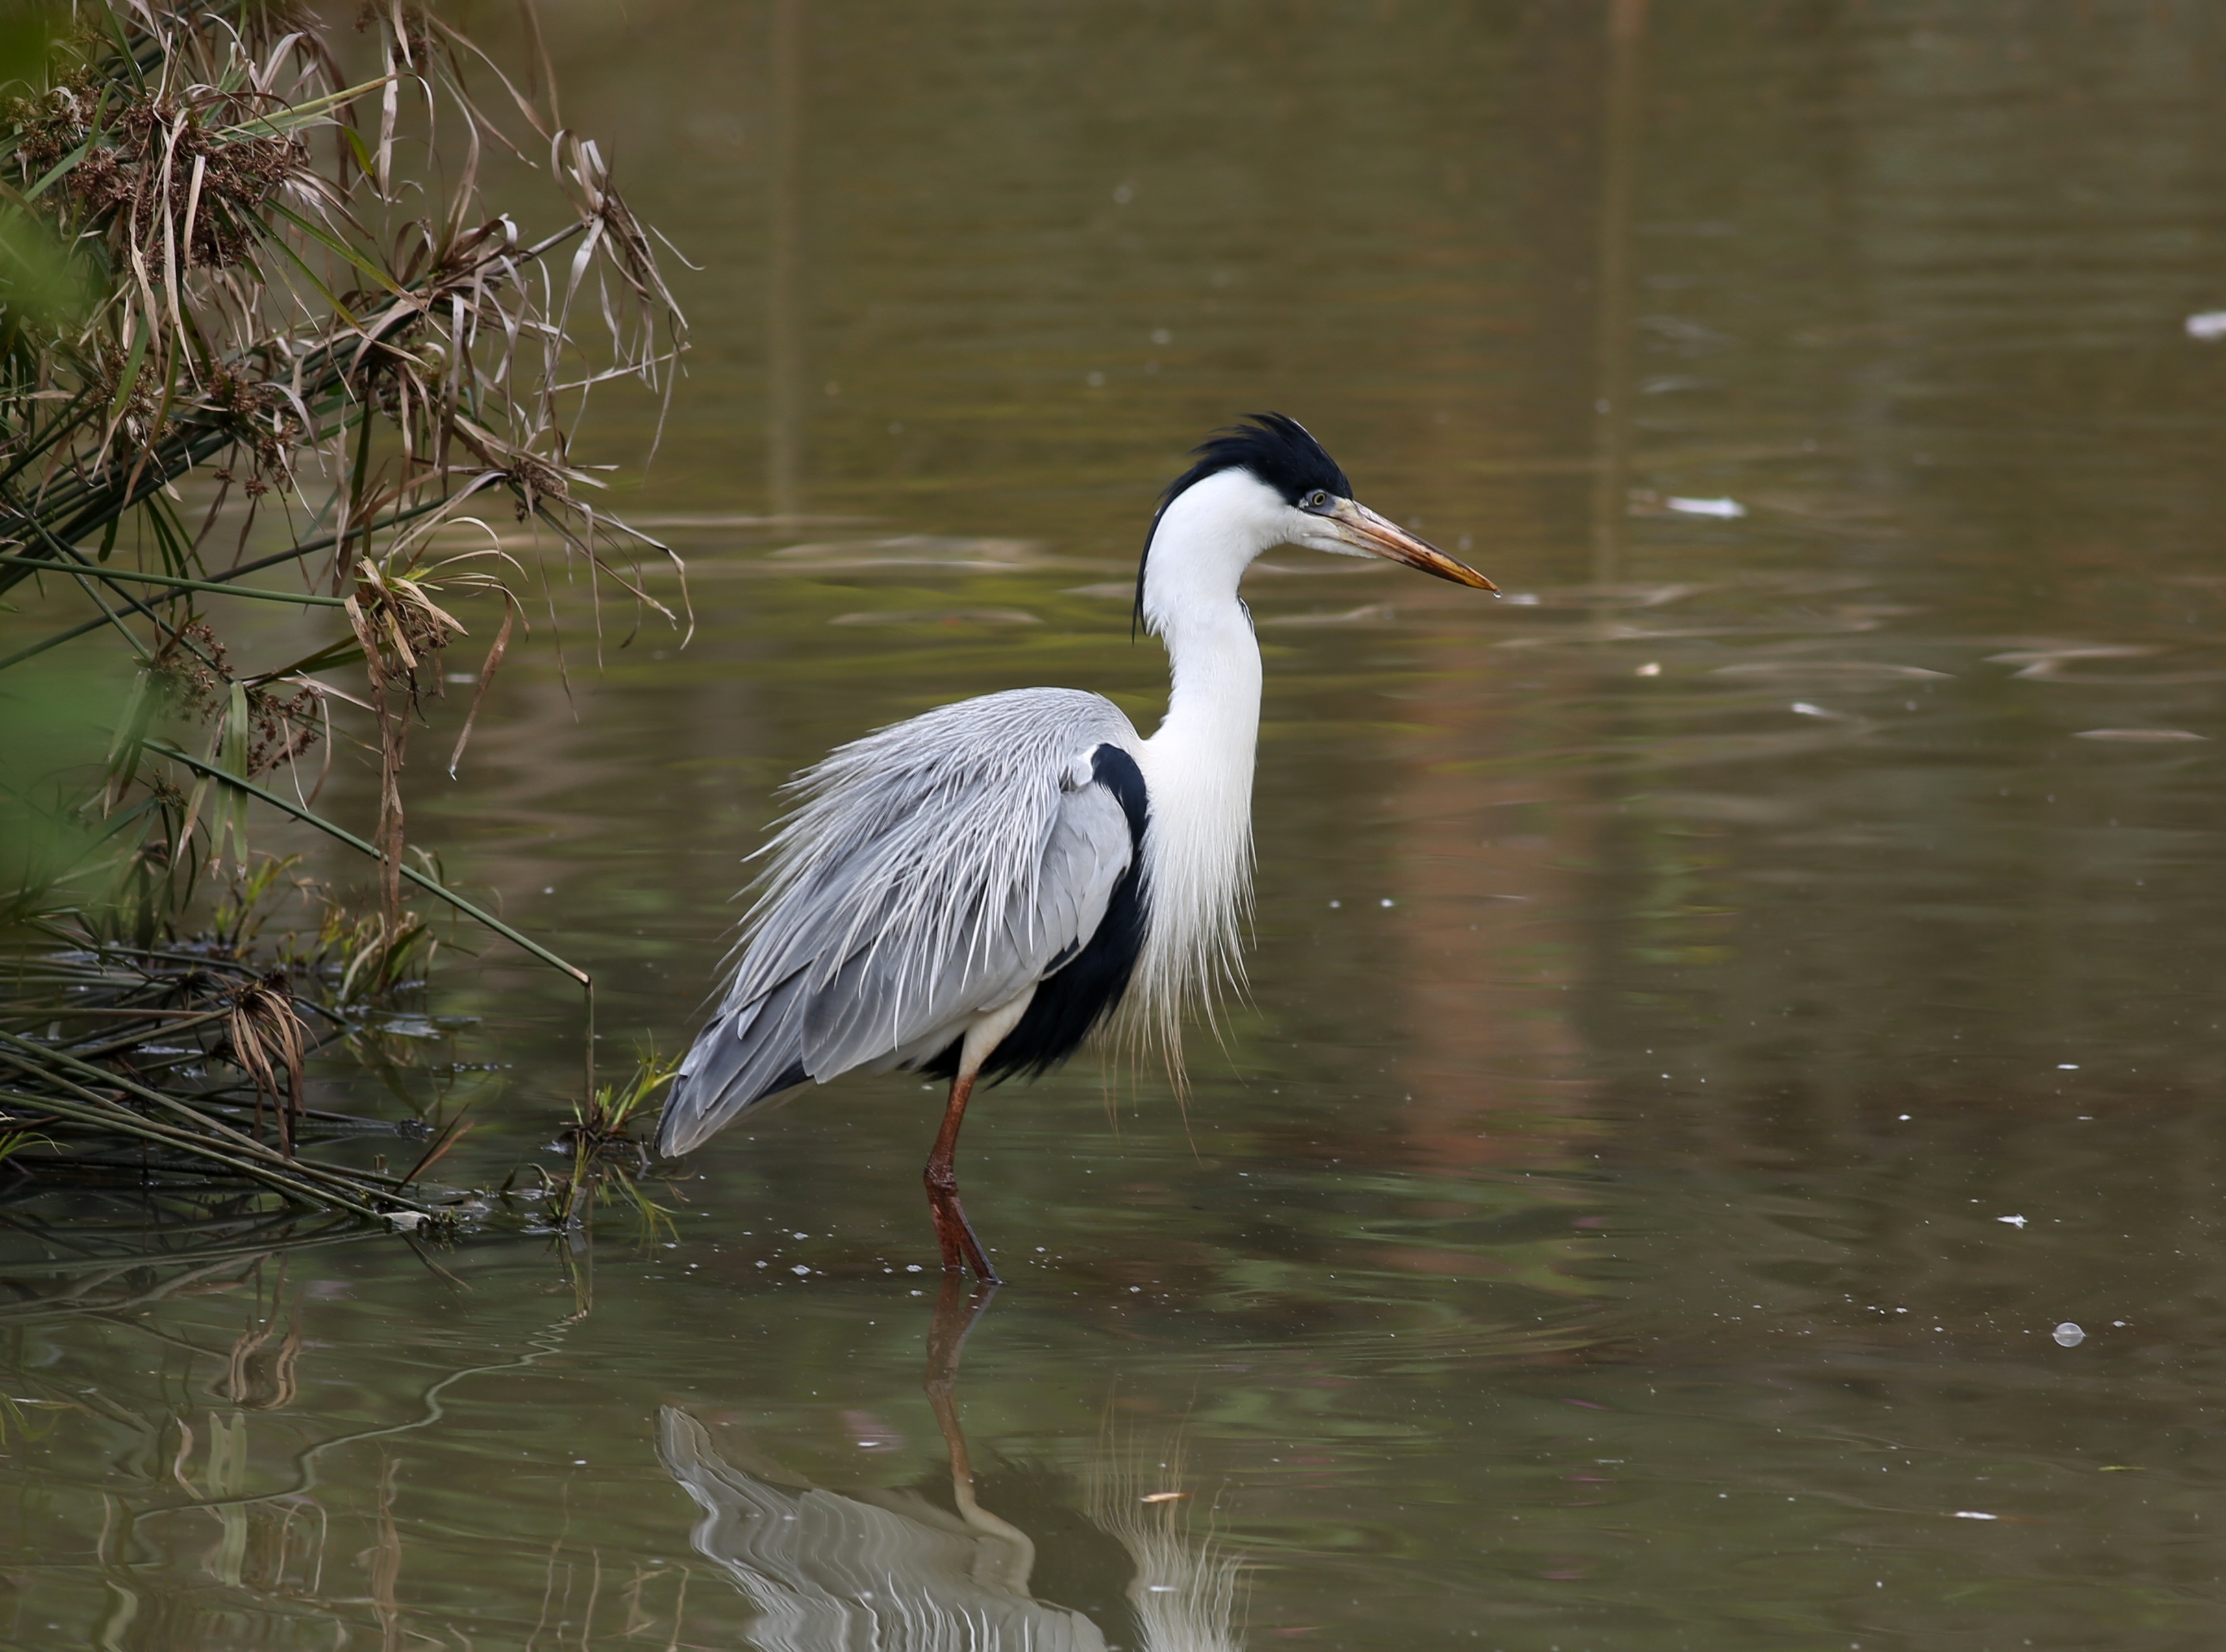
bird, wing, wildlife, wild, reflection, beak, brown, fauna, great, wetland, vertebrate, egret, heron, brasileira, pelecaniformes, shorebird, tropical birds, great egret, natural habitat, in the lake, little blue heron